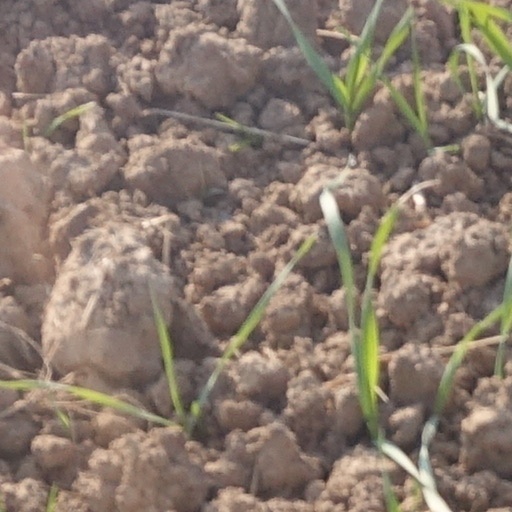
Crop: wheat